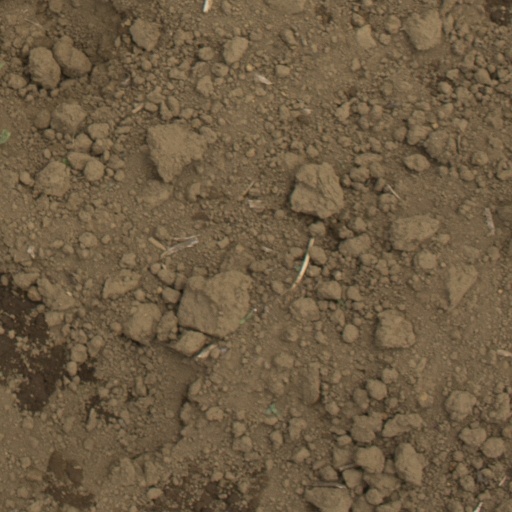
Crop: Jerusalem artichoke